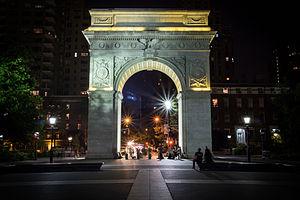
Cet article recense les arcs de triomphe construits à une époque postérieure à celle de l'Empire romain.
Le Washington Square Arch est un arc de triomphe en marbre à Washington Square Park, dans le quartier de Greenwich Village dans le Lower Manhattan, à New York. Commencé en 1892, il commémore le centenaire de l'inauguration de la présidence de George Washington en 1789 comme président des États-Unis et forme le terminus sud de la Cinquième Avenue.